Netherlands–Turkey relations

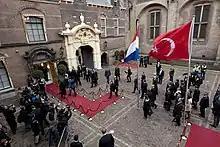
Dutch Prime Minister Mark Rutte receives Turkish President Abdullah Gül at the Binnenhof

Dutch–Turkish relations are the bilateral relations between the Netherlands and Turkey. The diplomatic relations widely encompass and span four centuries, beginning in 1612. The first Turkish representative in the Netherlands started activities in 1859.